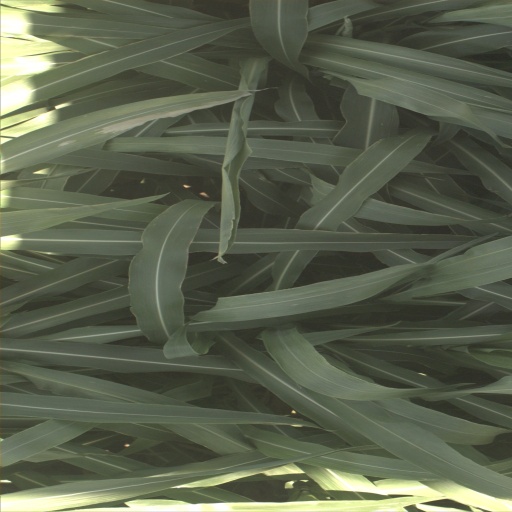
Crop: sorghum